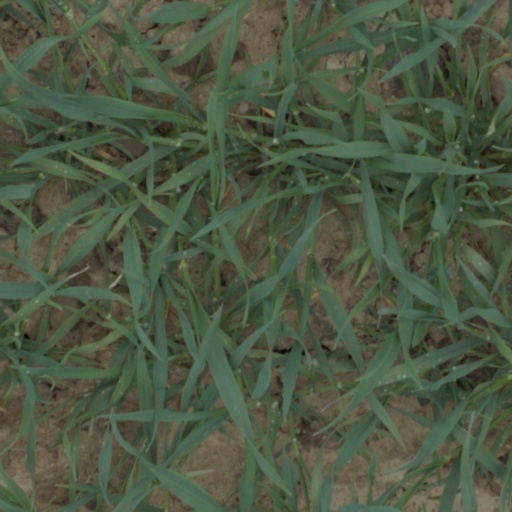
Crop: wheat